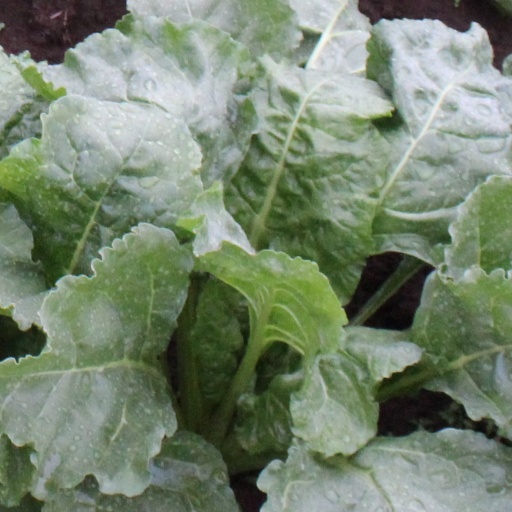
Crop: sugar beet